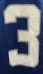
Number: 3